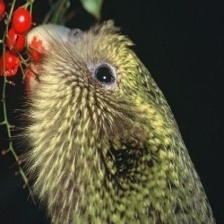
Species: KAKAPO
Scientific name: STRIGOPS HABROPTILUS